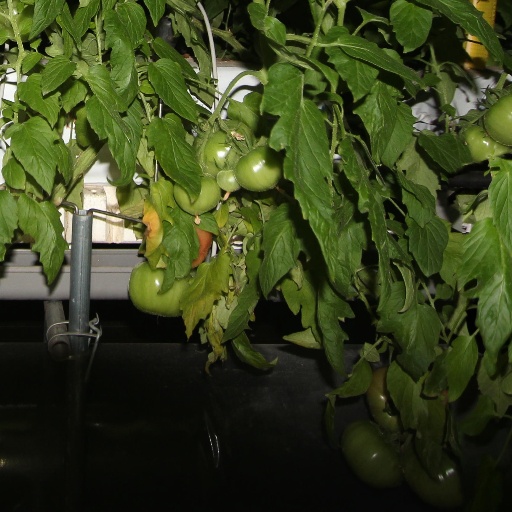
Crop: tomato